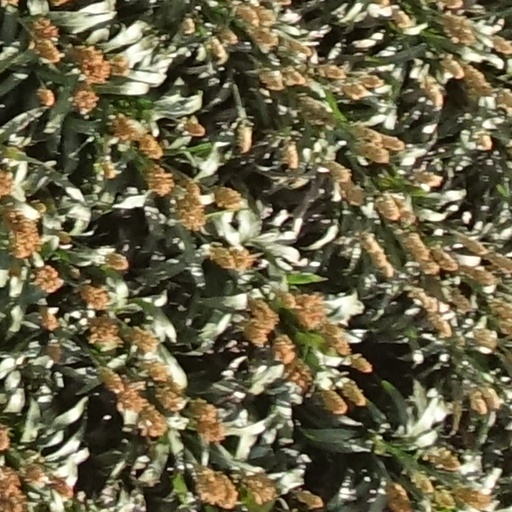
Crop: sorghum